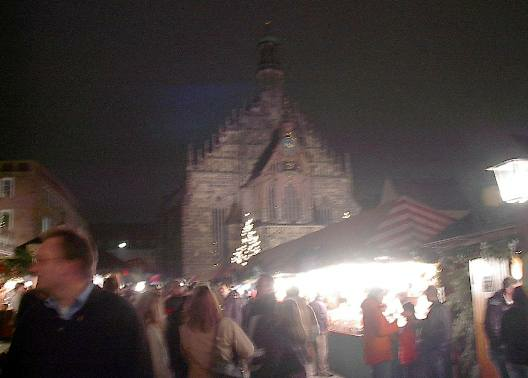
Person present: Yes